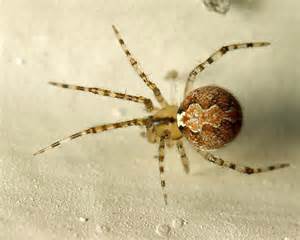
Label: spider